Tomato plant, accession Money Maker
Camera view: tilt-top (135 deg); turntable rotation: 90 degrees
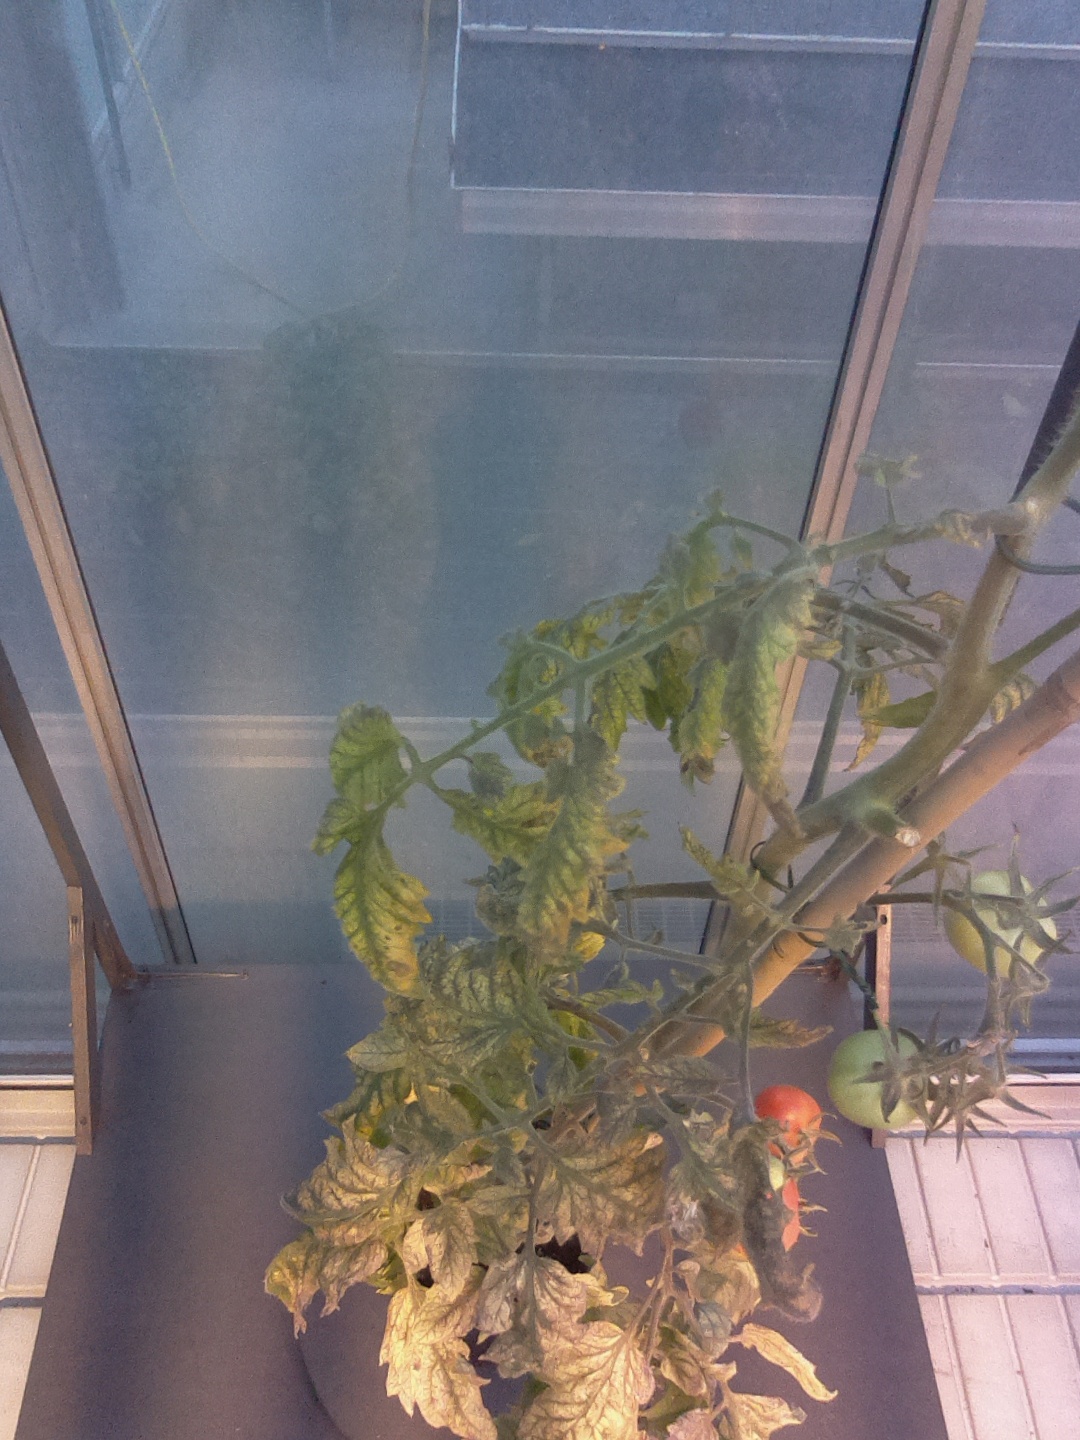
BBCH growth stage 83: 30%-40% of fruits show typical fully ripe color